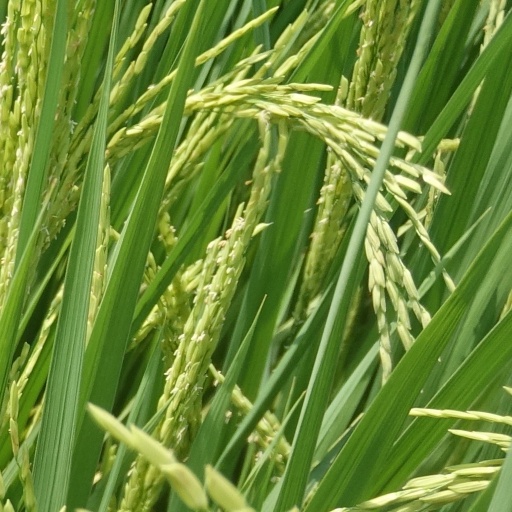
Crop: rice